Cold River Lady

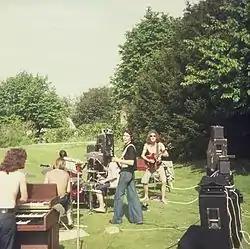
Band Lineup, Hereford, May 1974 (left to right) Will Wright, Pedro Brown, Phil Weaver, Tic Taylor, Pete Farndon, Paul Cheshire

Helen Hardy also provided backing vocals on the Pathway sessions. Helen had moved from Dorset to Hereford in 1972 and started singing with another local band, Helen Heavens, also featuring Chesh on lead guitar. CRL by then used the same rehearsal space in Hereford - Norman Rose's Bridge Street Studios. Despite interest from various record companies CRL remained unsigned. Their most notable gig of this period was the Windsor Free Festival where Pete Farndon roadied and the CRL set on the main stage was played to the accompaniment of police helicopters buzzing the running skirmishes between the police and the hippies.